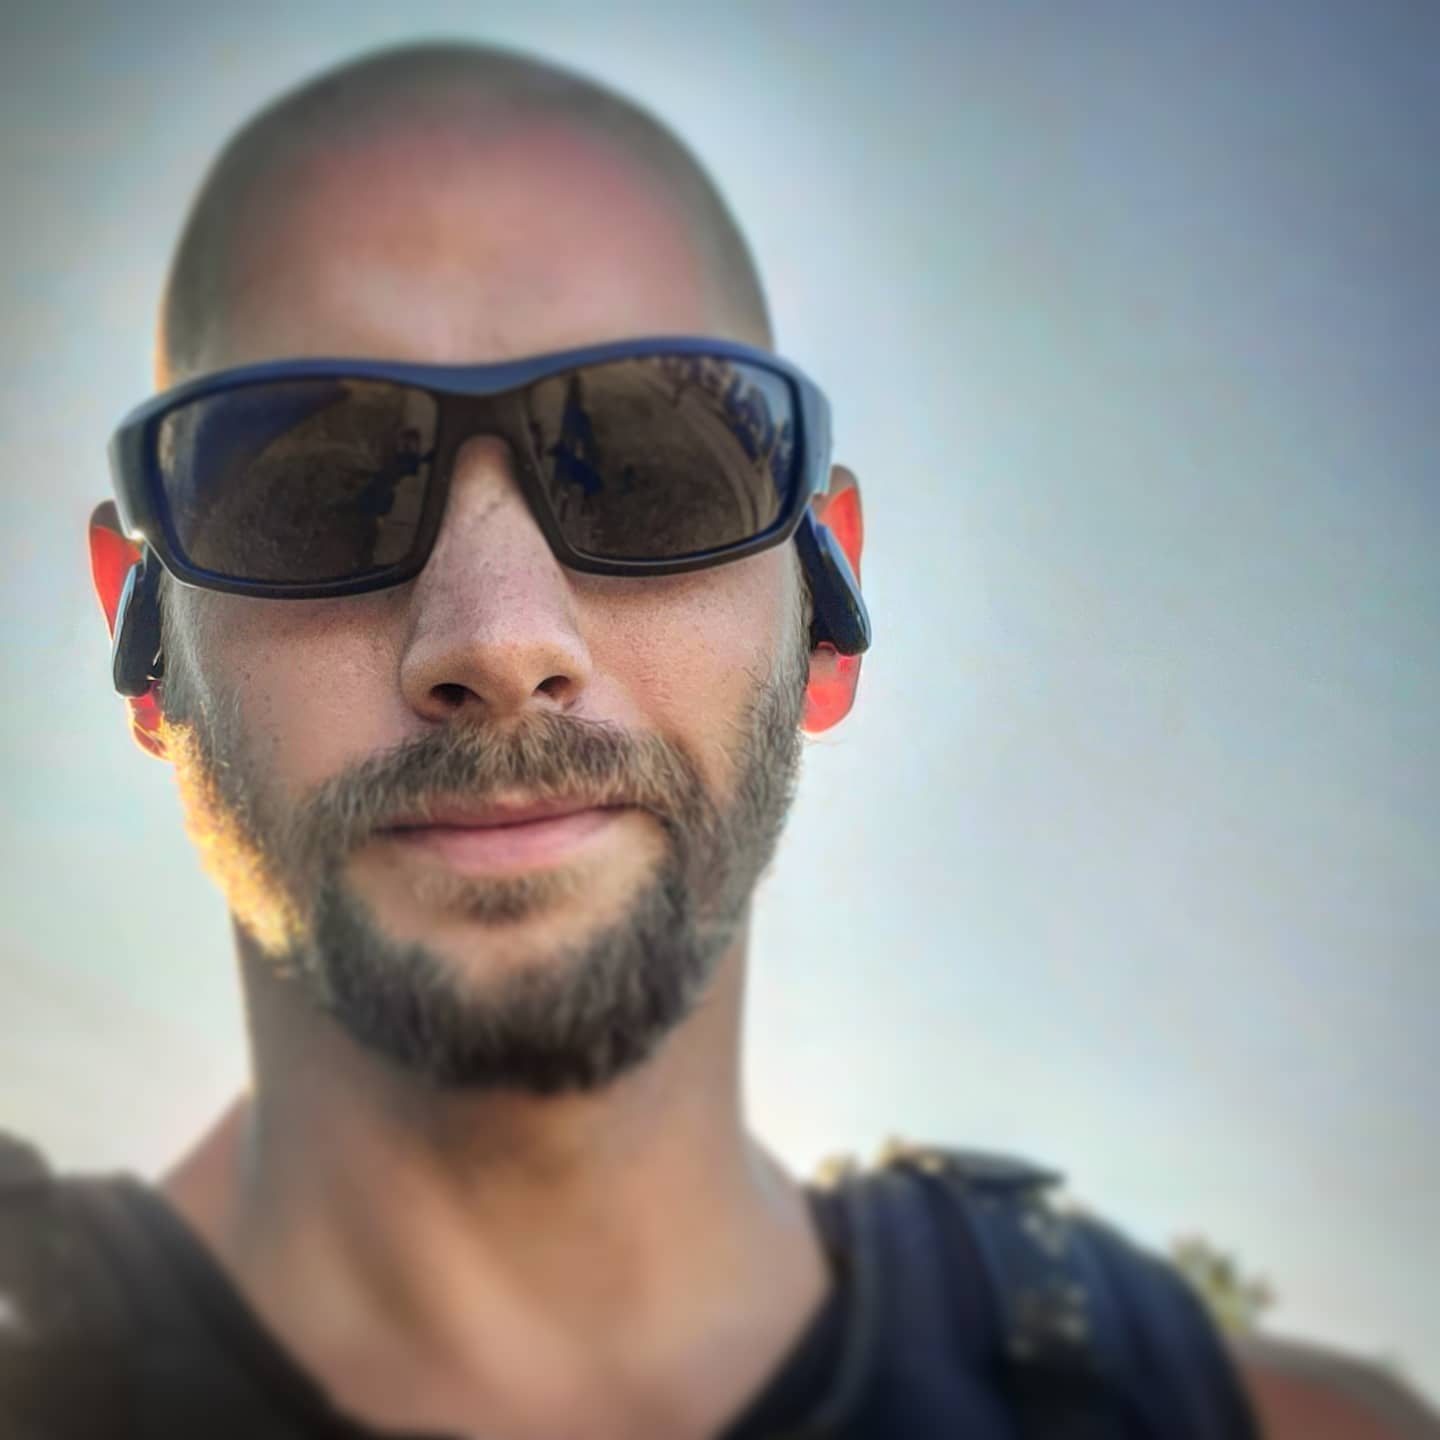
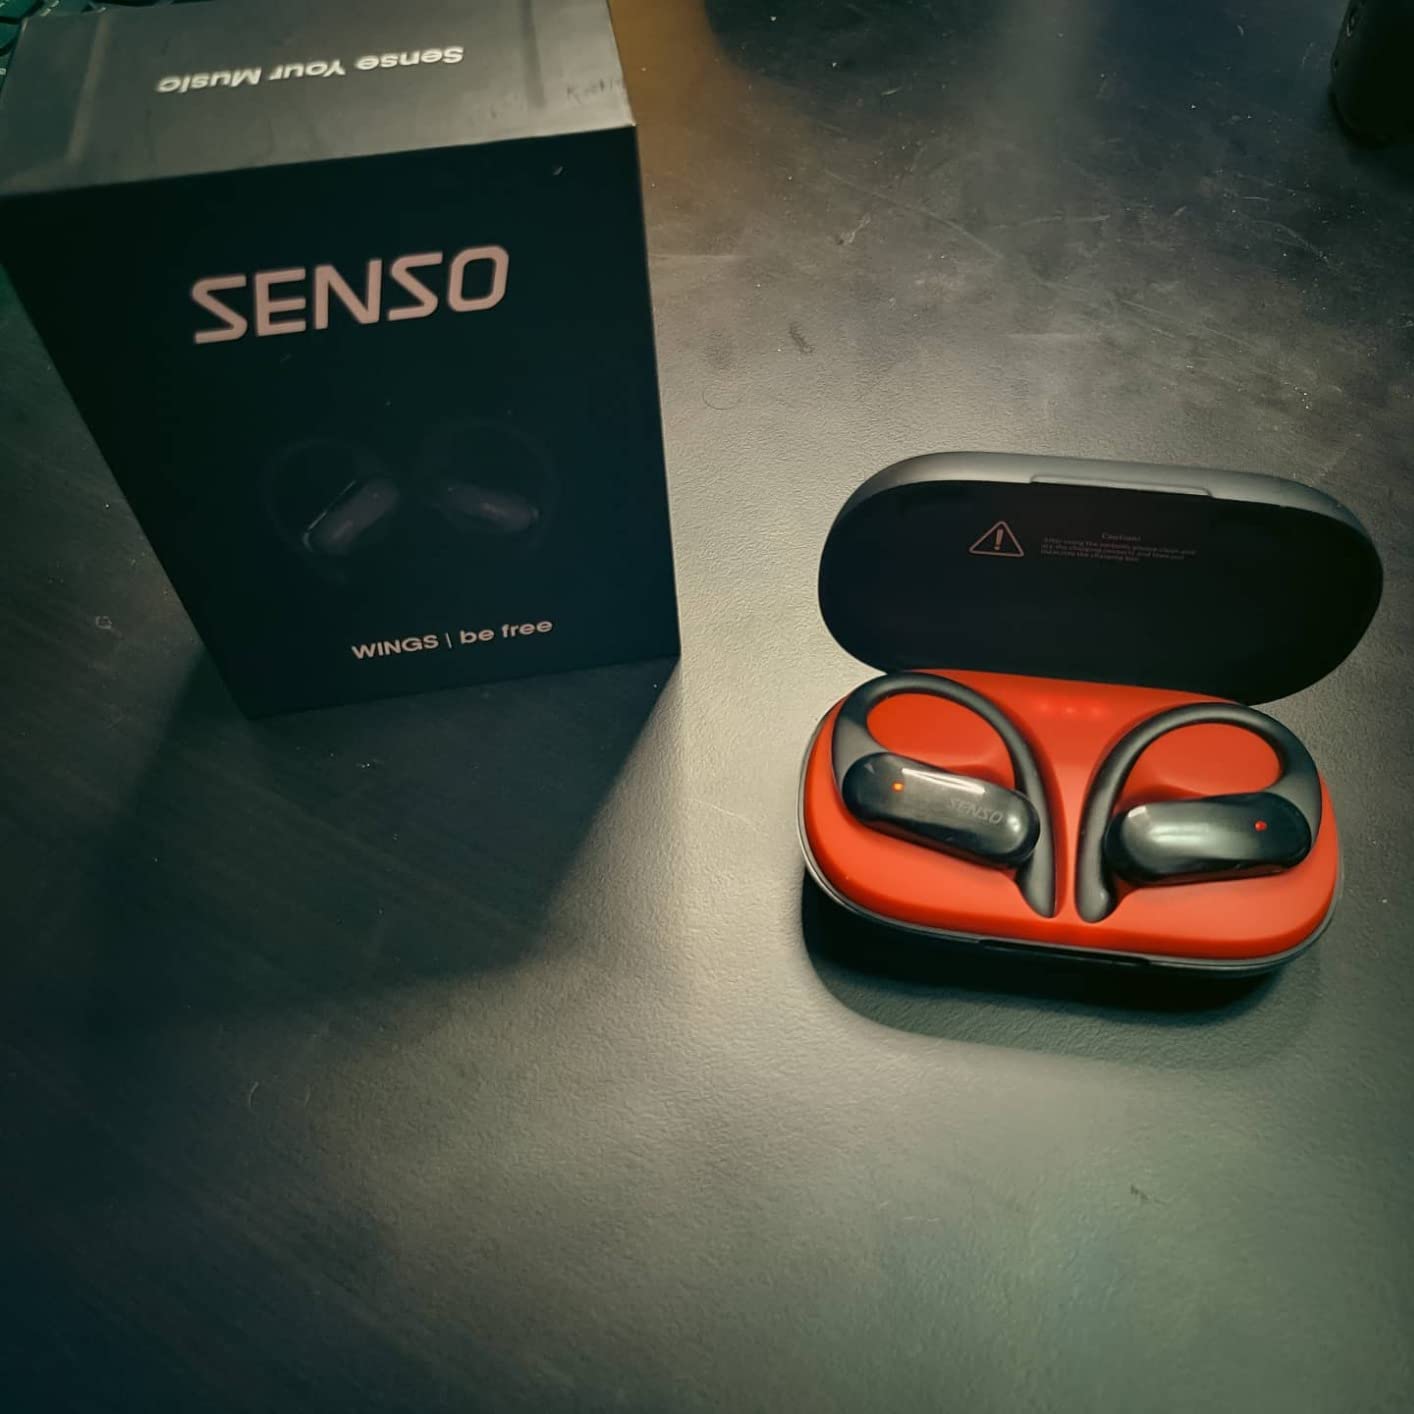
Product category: earbuds
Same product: yes